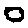
Label: 0